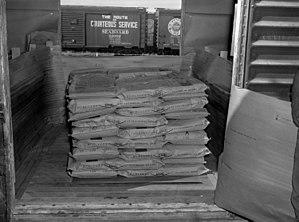
Wagons de la ""Seabord Air Line"" chargés de produits chimiques, octobre 1950"
Le Seaboard Air Line Railroad, qui se faisait appeler « The Route of Courteous Service », était un chemin de fer américain qui exista du 14 avril 1900 au 1ᵉʳ juillet 1967 ; après quoi il fusionna avec l'Atlantic Coast Line Railroad, son vieux rival, pour former le Seaboard Coast Line Railroad. Le quartier général, situé à Portsmouth, Virginie jusqu'en 1958, fut ensuite transféré à Richmond, Virginie. Vers 1950, le réseau mesurait 6 671 km.